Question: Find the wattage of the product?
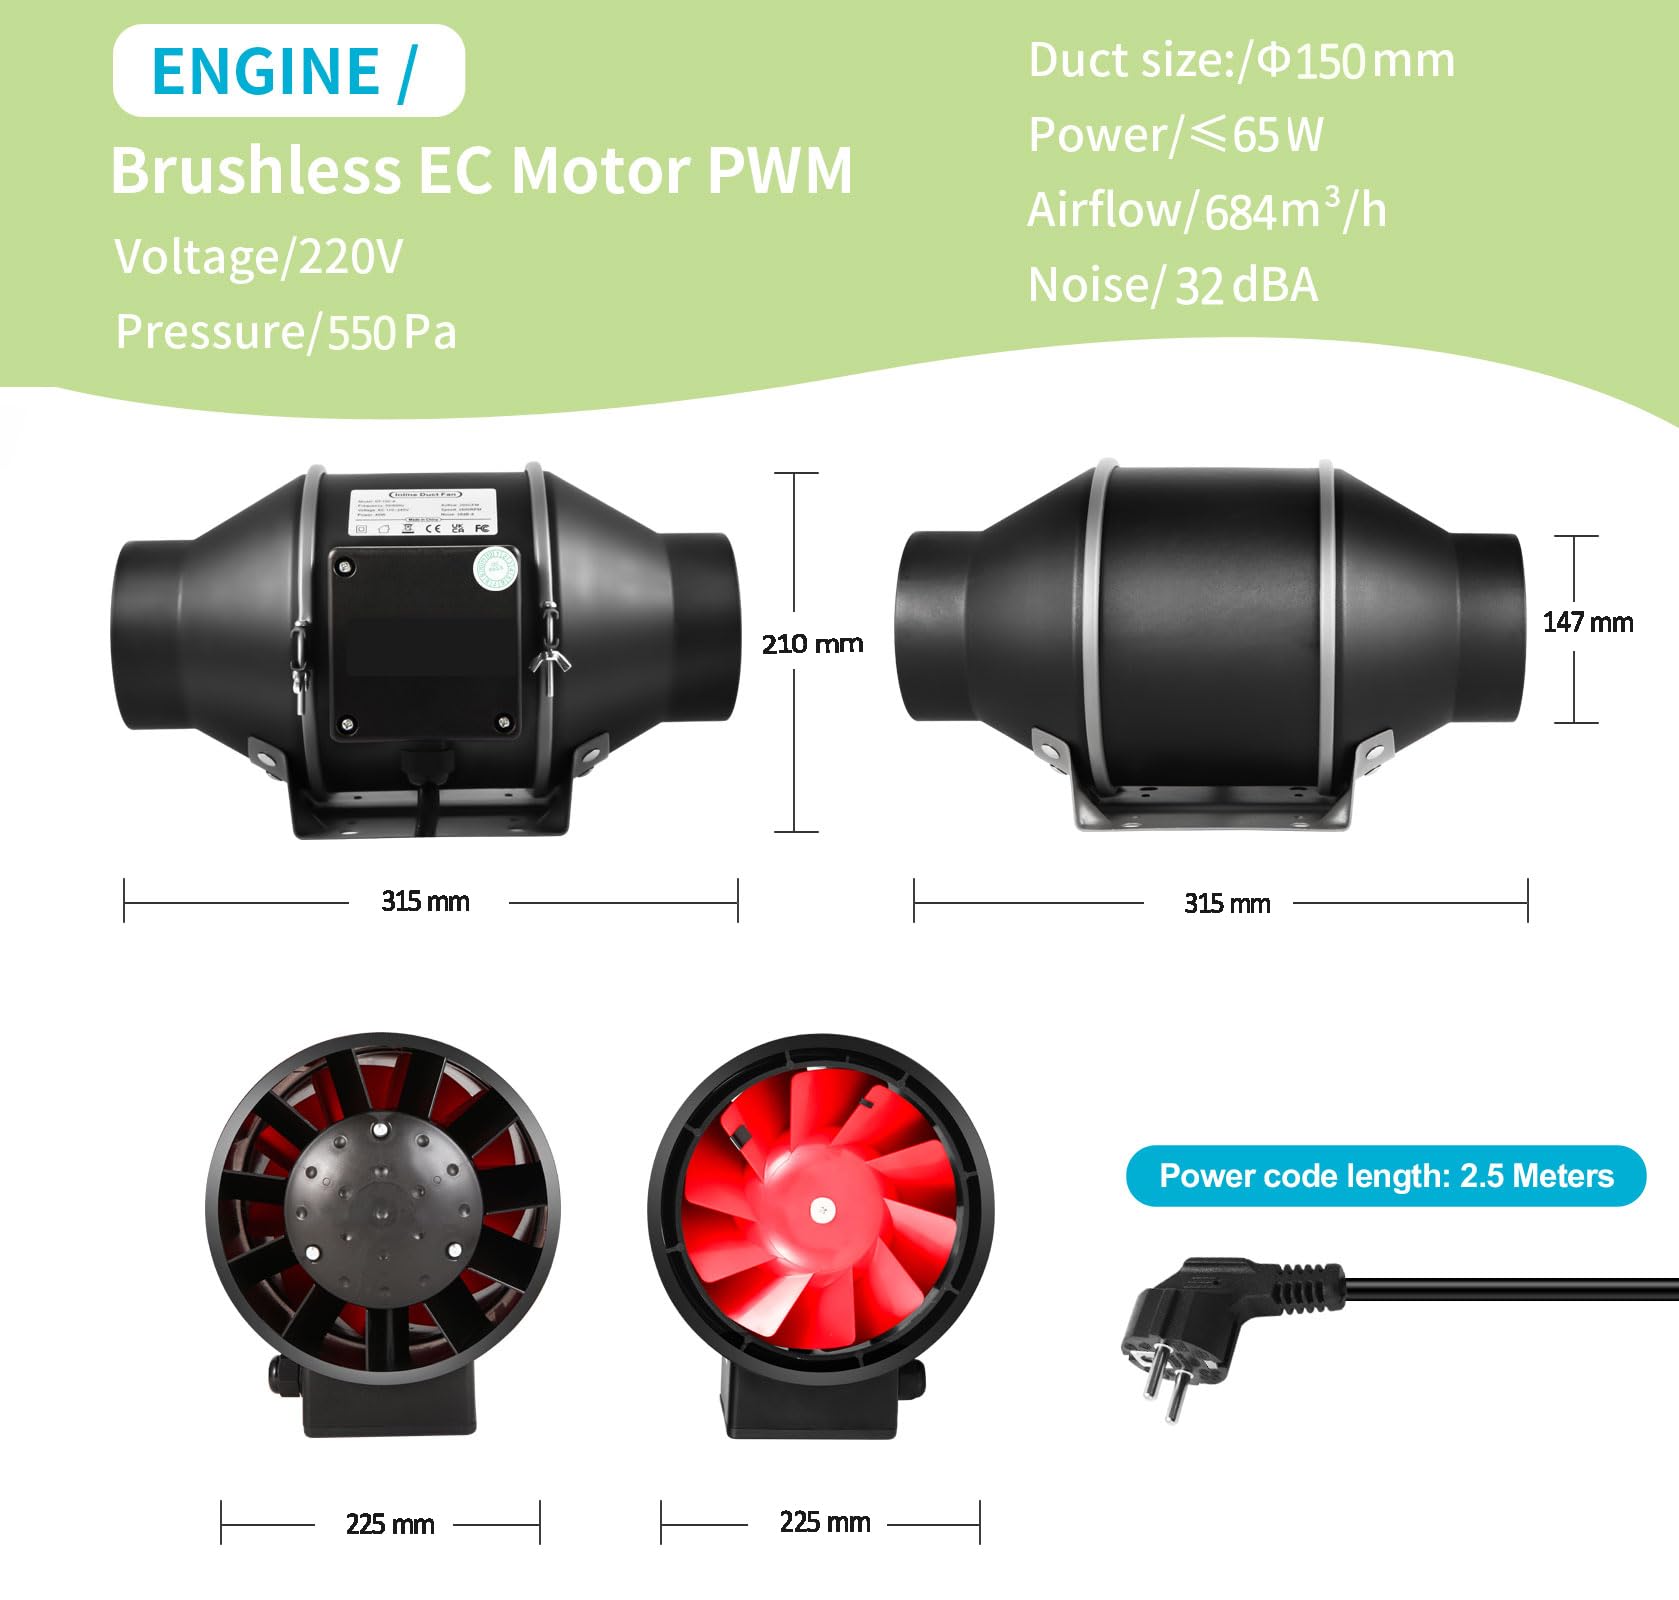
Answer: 65.0 watt